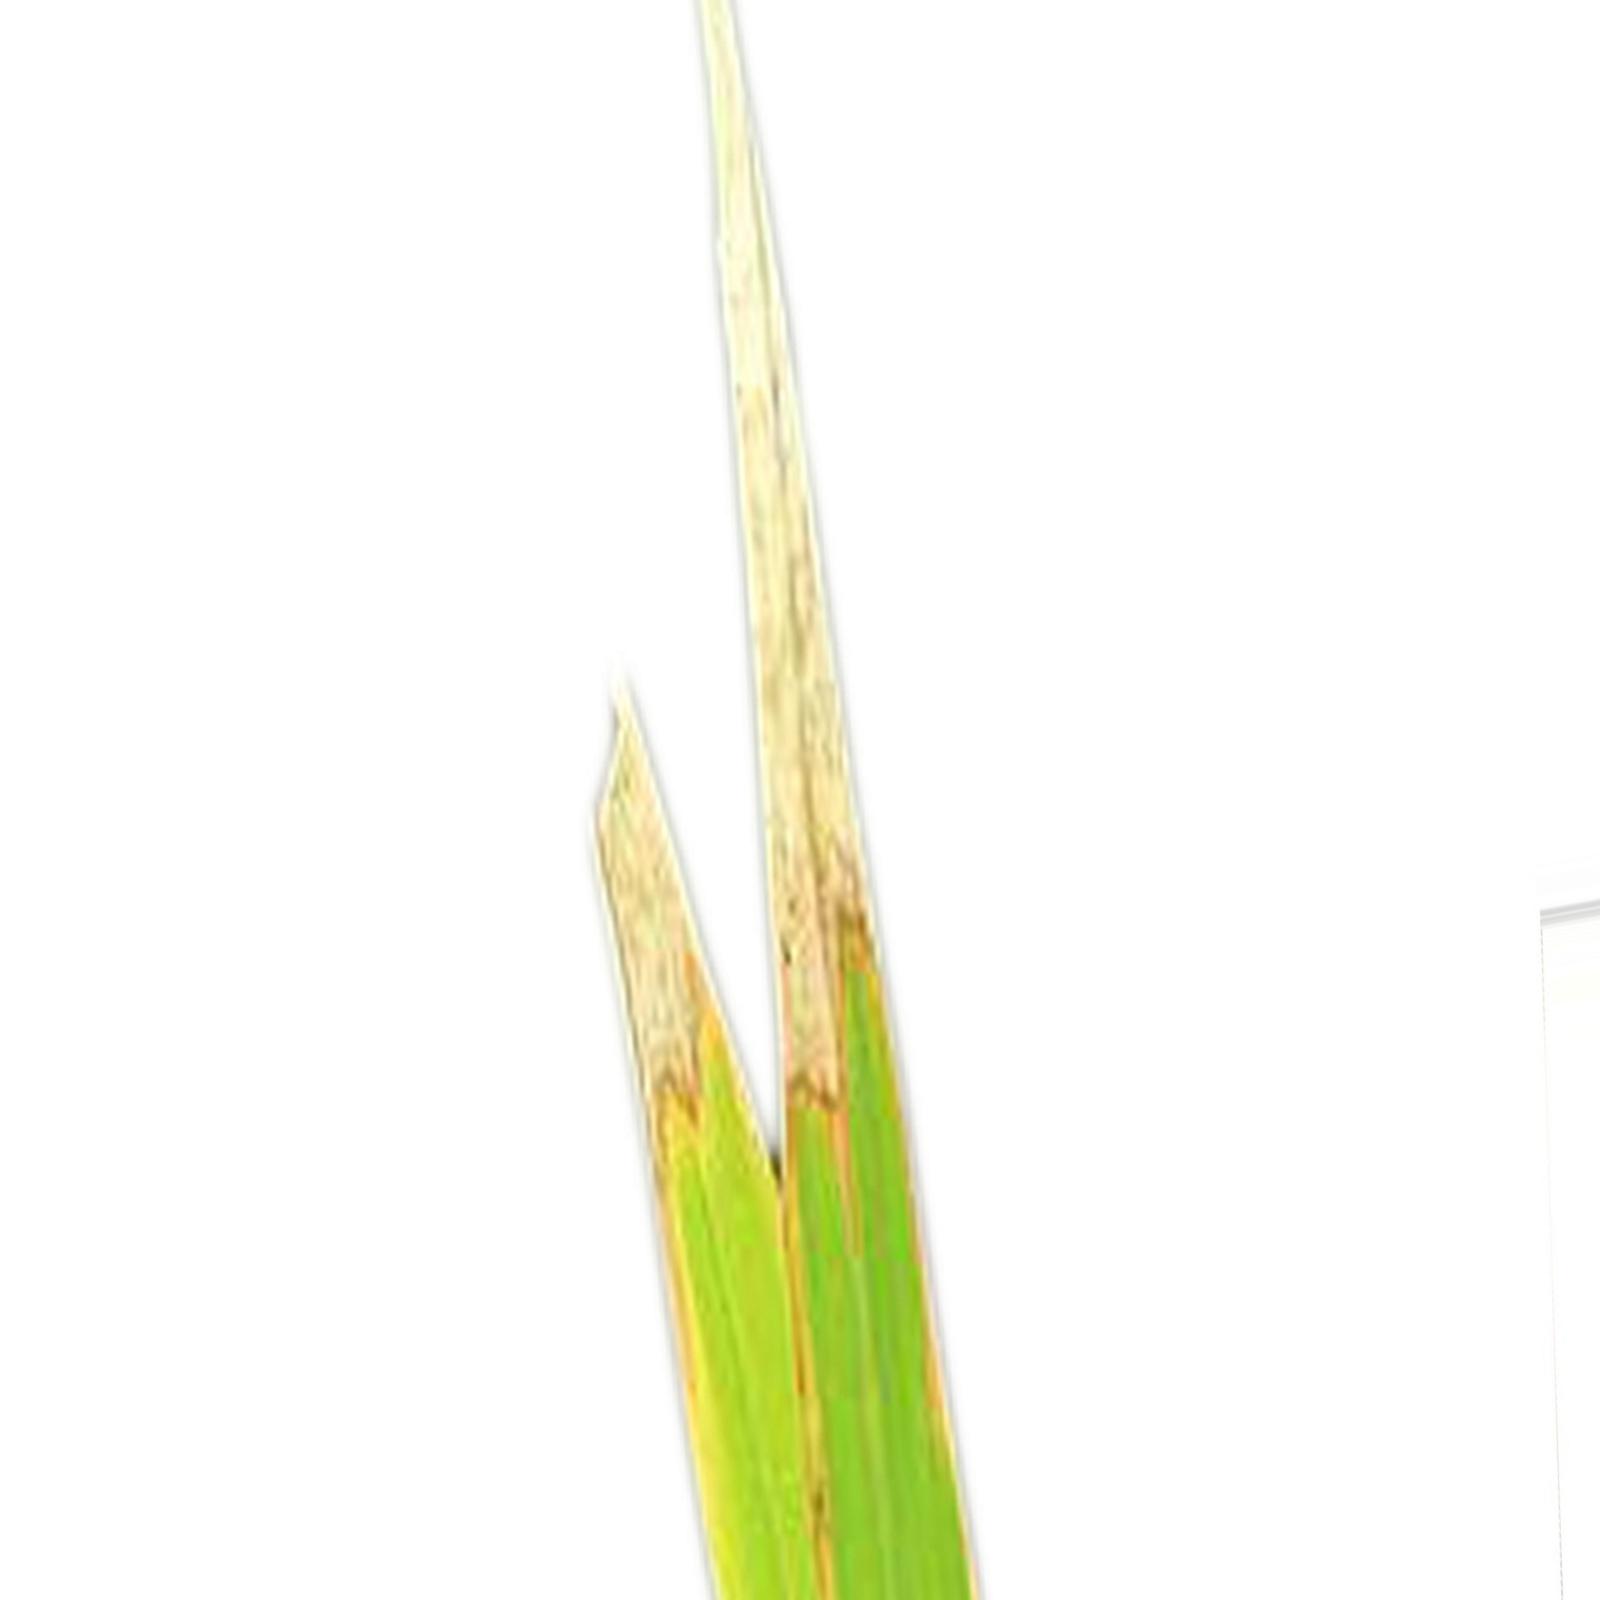
Nhãn: Bệnh Cháy lá ( Leaf scald )